Confederated Tribes of the Grand Ronde Community of Oregon

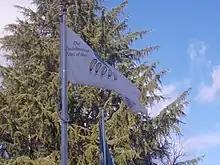
Tribal flag flying at the Walk of Flags at the State Capitol

The elected tribal council sets the rules for membership. Generally, membership requires direct descent from a person listed on the rolls at particular times and a percentage of Native American ancestry from among the tribes in the Confederation. Being a member of the tribe has an estimated financial benefit of between $5500 and $7000 per year when such things as housing benefits, student scholarships and per capita payouts from casino revenue are added up; however, that does not include health care or elder pension.